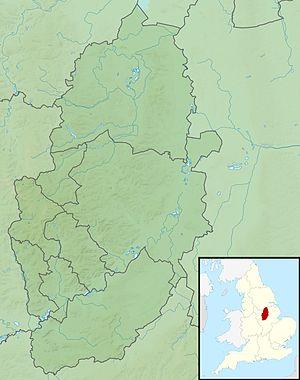
Welbeck Abbey est une ancienne abbaye prémontrée du Nottinghamshire, en Angleterre.